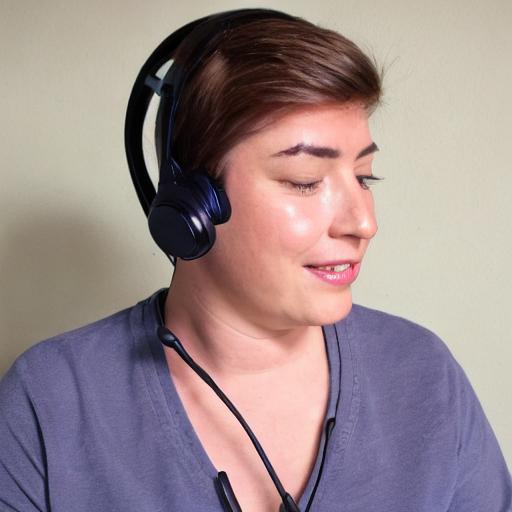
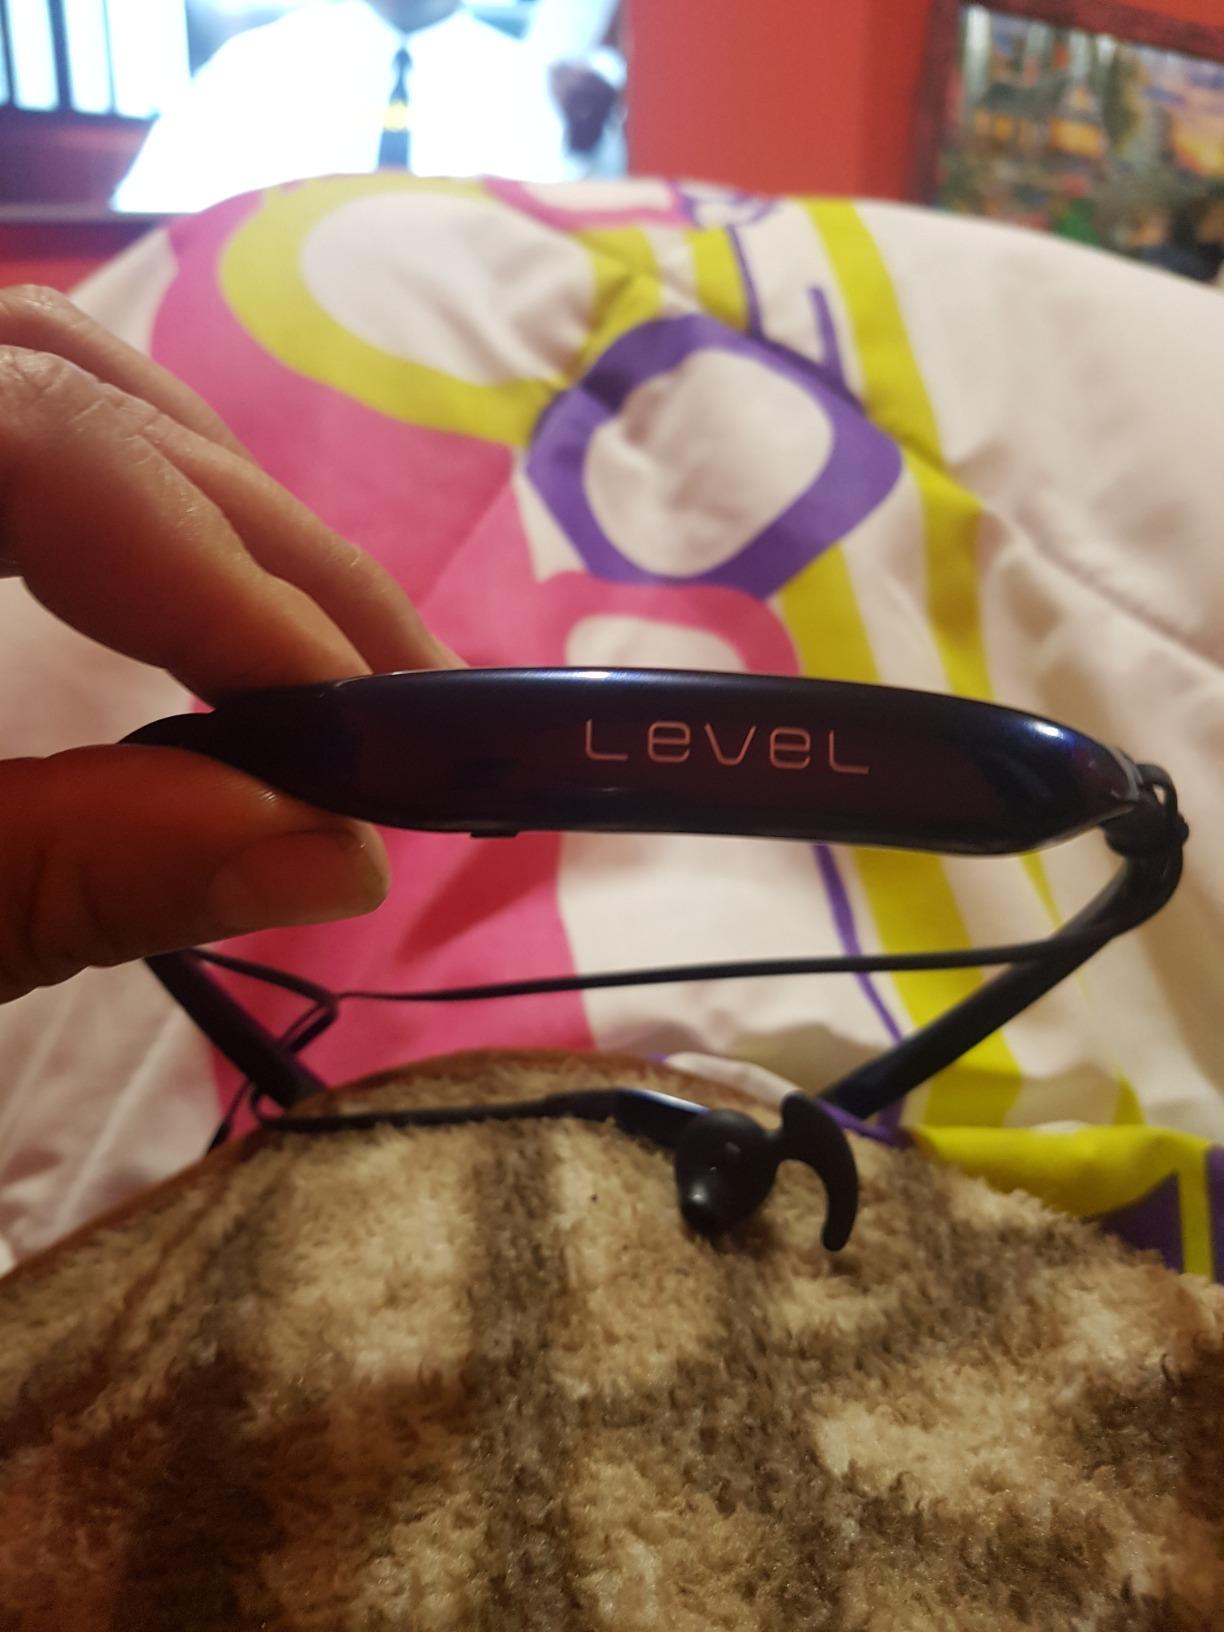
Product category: headphones
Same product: no